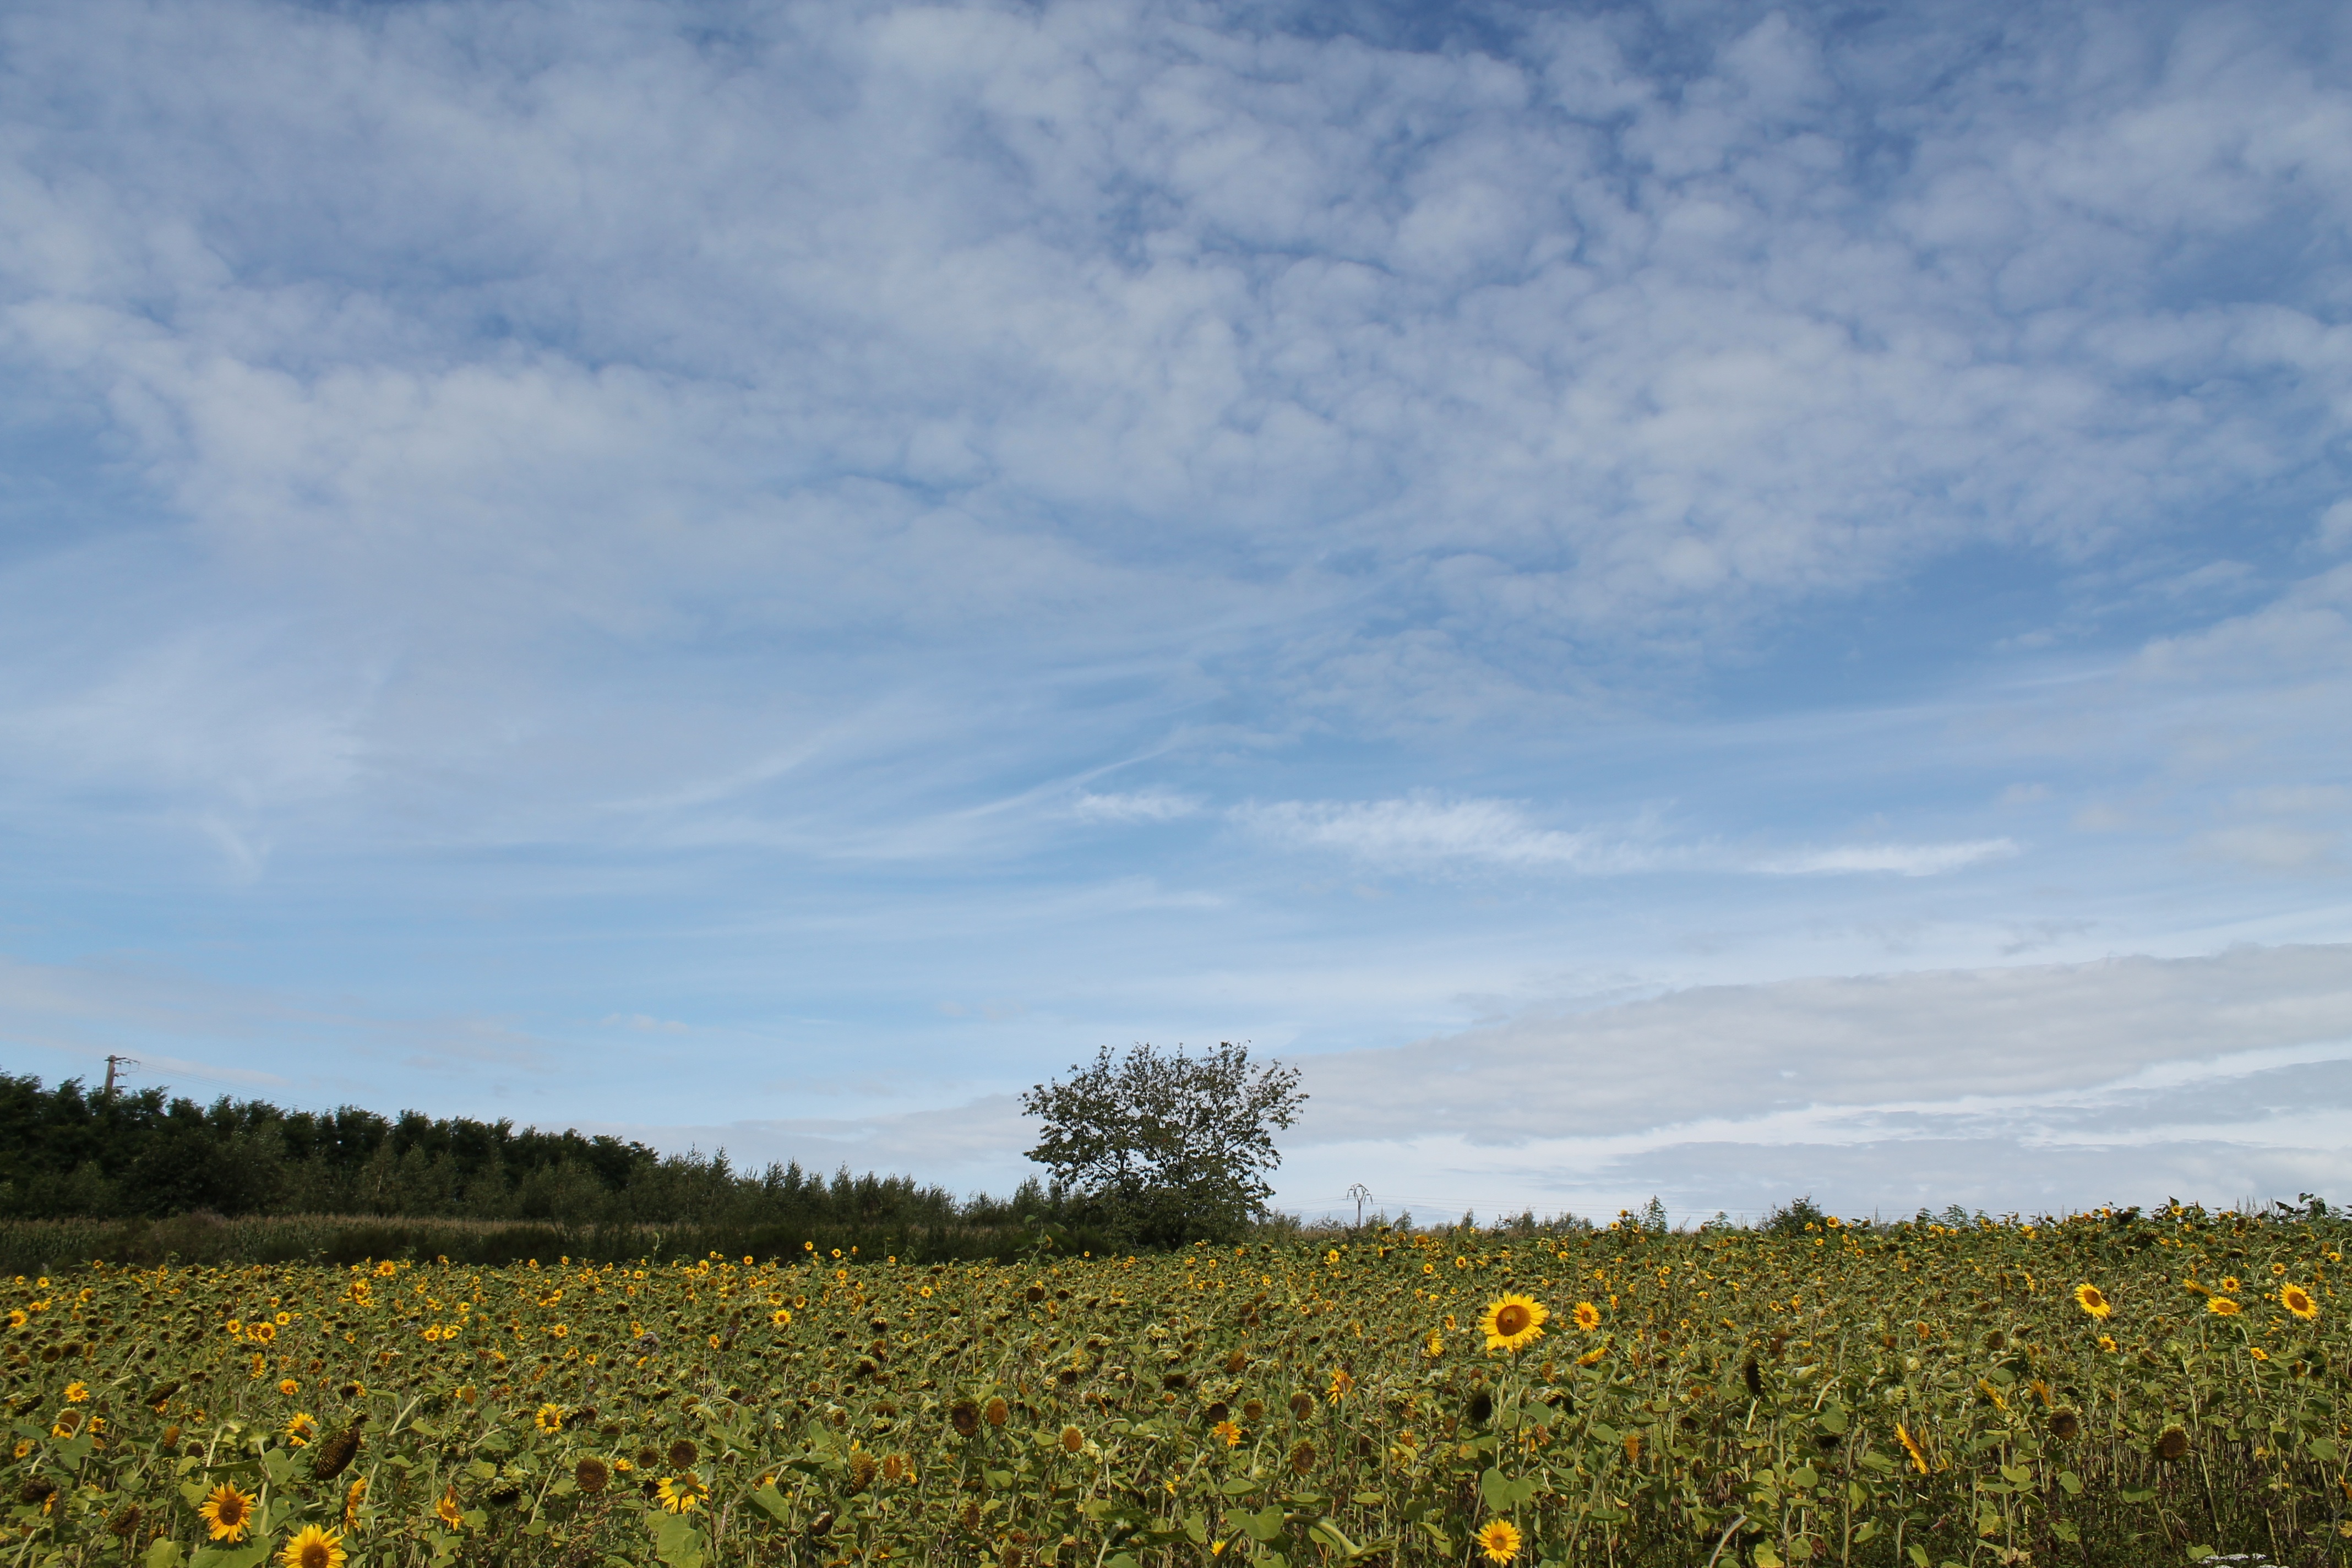
landscape, tree, nature, grass, horizon, cloud, plant, sky, sunshine, sun, field, meadow, prairie, sunlight, hill, flower, land, summer, france, rural, green, holiday, blue, agriculture, heat, plain, sunflower, wildflower, clouds, grassland, hell, ecosystem, steppe, rural area, in the free, grass family